Romano Rizzato

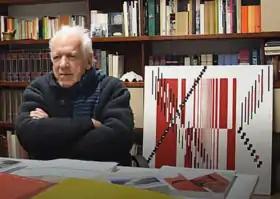
Romano Rizzato in 2019

Rizzato was born in Milan on 21 August 1936. In 1959 he met the painter Mario Radice and began to frequent his studio in Como. At the same time he began his training in the field of abstract painting.